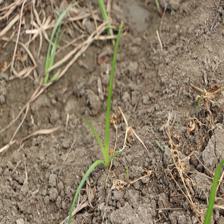
Label: Grass